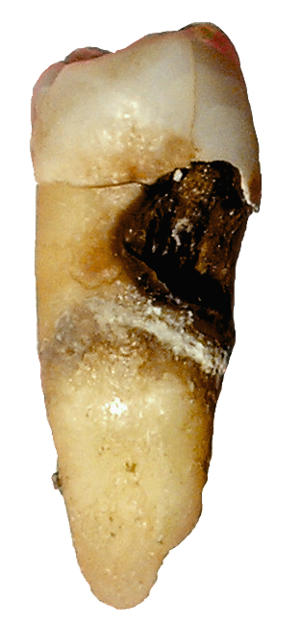
Caries
Tand angrebet af caries
Caries er den medicinske betegnelse for huller i tænderne. Caries forekommer når der sker en kemisk opløsning af tandsubstans.